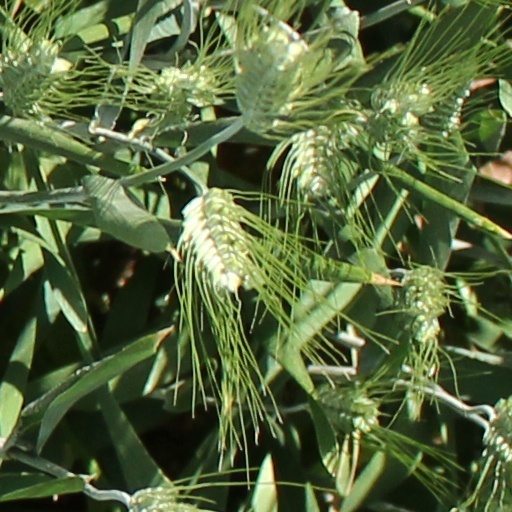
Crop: wheat